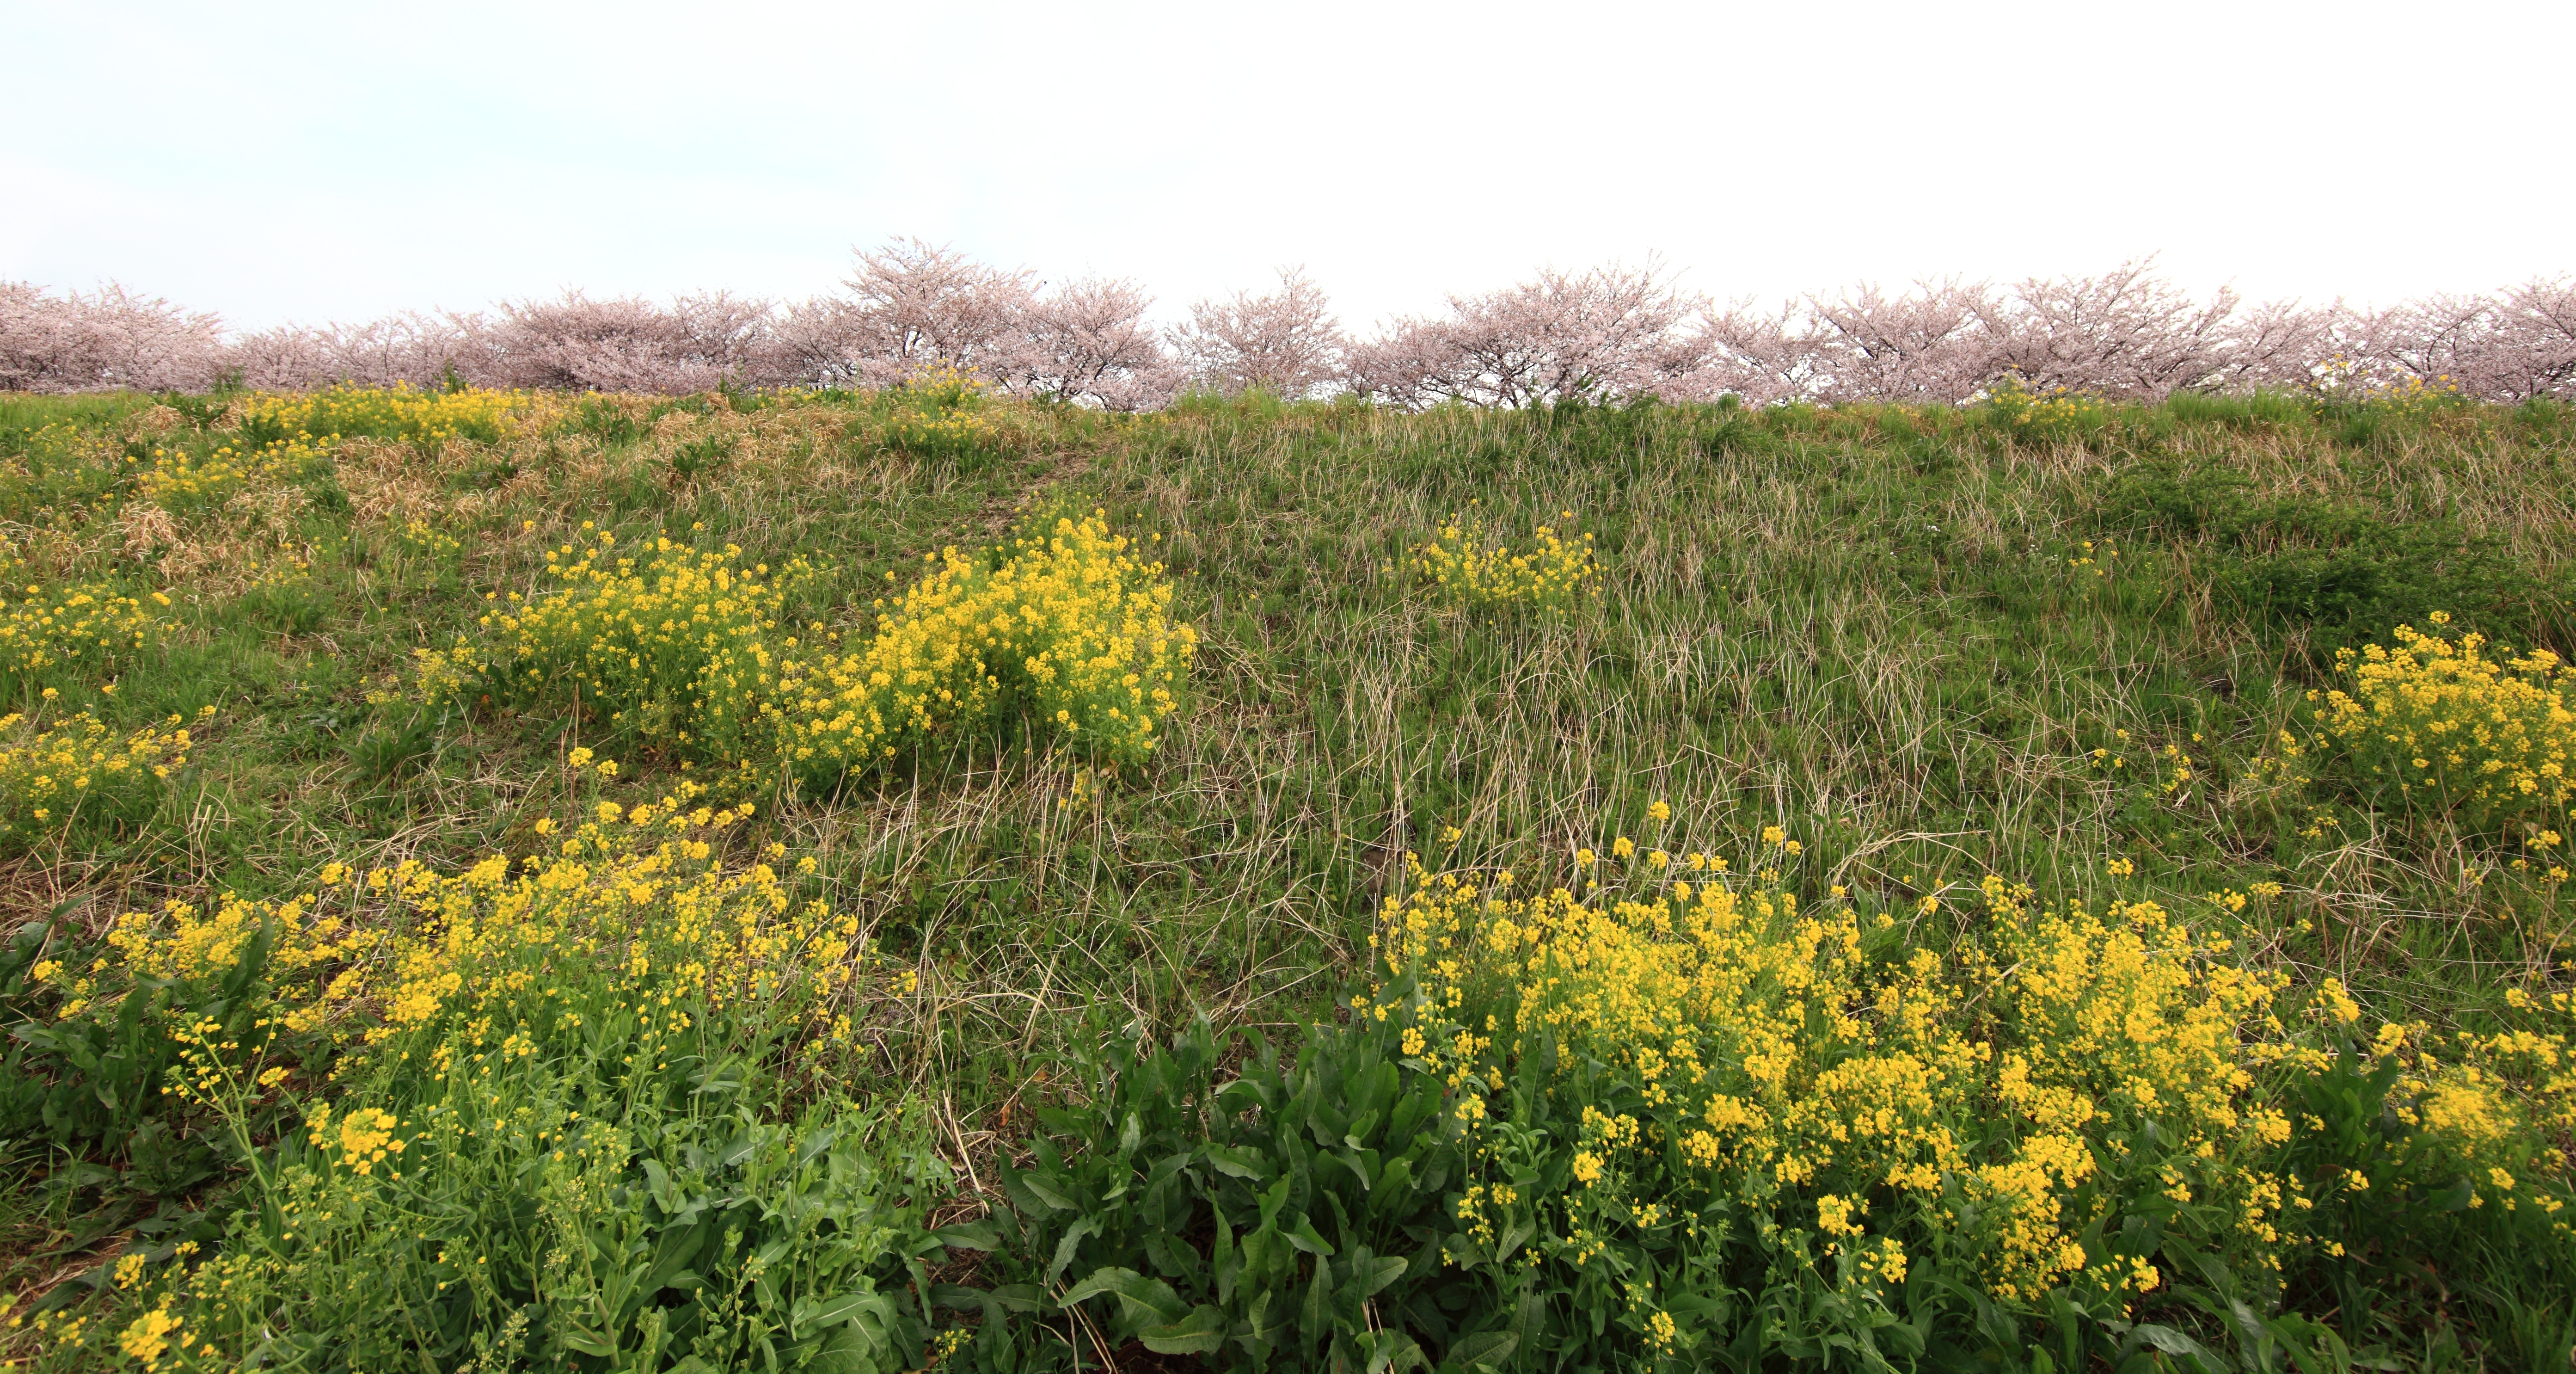
grass, blossom, plant, field, meadow, prairie, flower, wild, high, pasture, flora, rapeseed, wildflower, grassland, vegetation, shrub, 5d, sakura, hires, habitat, markii, ecosystem, cherry, brassica, hi, res, resolution, saitama, kumagaya, turnip, sakuratsutsumi, flowering plant, natural environment, grass family, land plant